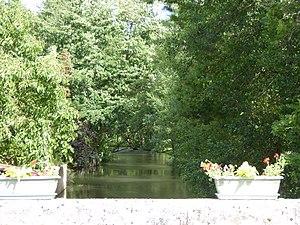
La rivière Yerre affluent du Loir à Chapelle-Royale, Eure-et-Loir, France.
L'Yerre est une rivière située dans le département français d'Eure-et-Loir, en région Centre-Val de Loire, et un affluent droit du Loir, donc un sous-affluent de la Loire, la Maine et la Sarthe.
Chapelle-Royale est une commune française située dans le département d'Eure-et-Loir en région Centre-Val de Loire.